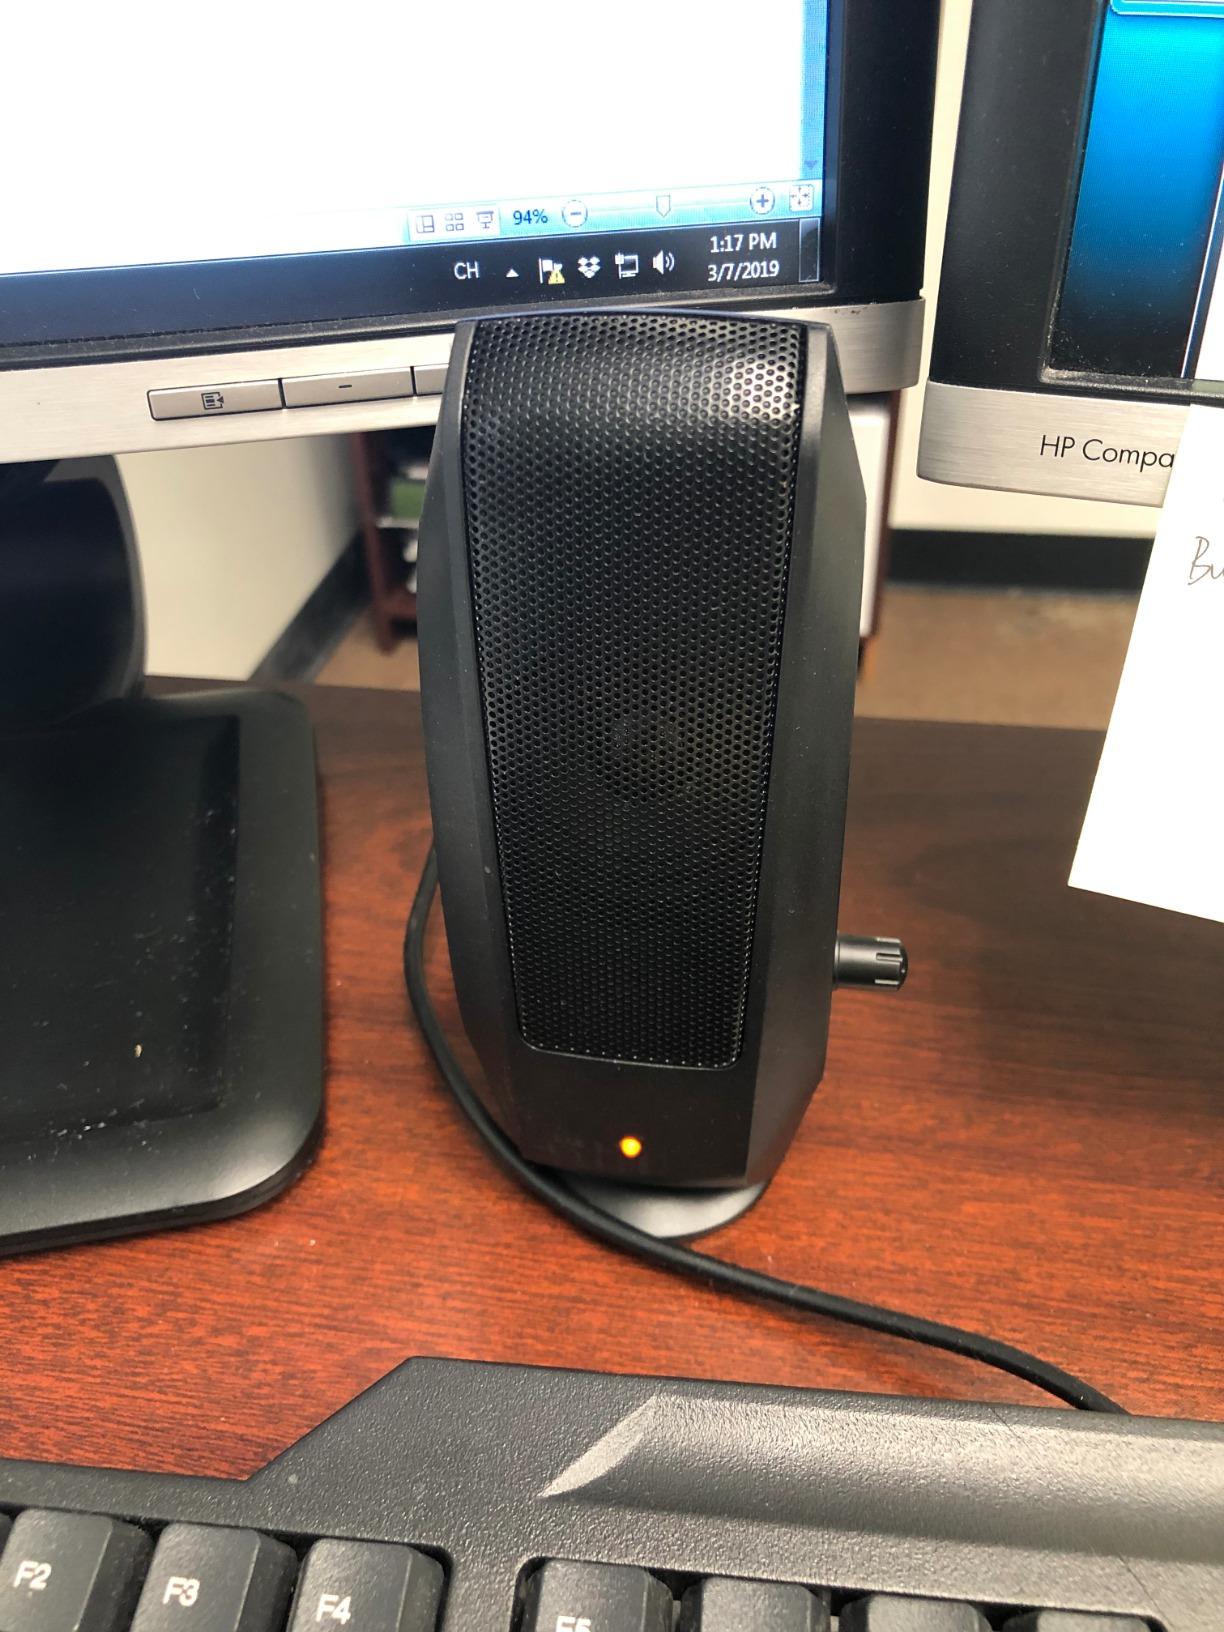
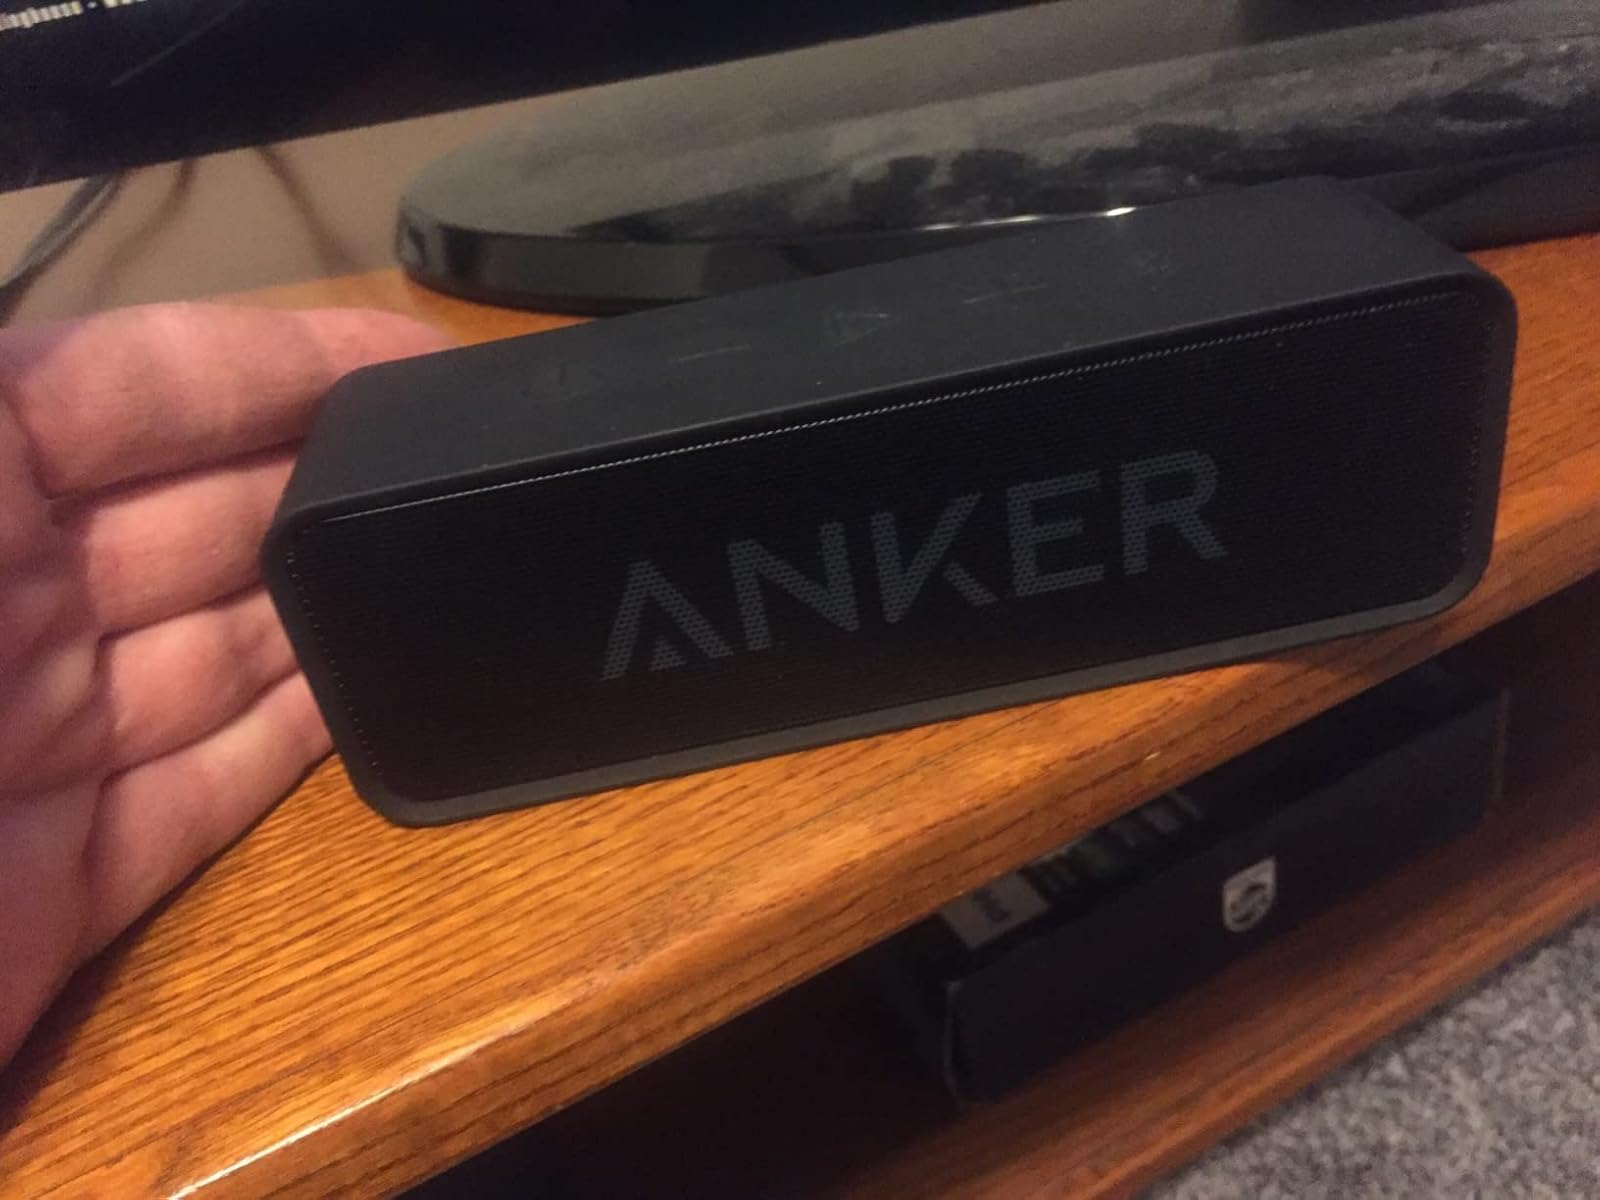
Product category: speaker
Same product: no